Franz Nopcsa von Felső-Szilvás

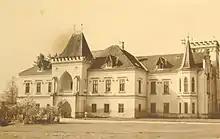
The Nopcsa family home

Nopcsa was born in 1877 in Déva, Transylvania, Kingdom of Hungary (today Deva, Romania), to the Hungarian Nopcsa aristocratic family. He was the son of (1848-1918), a member of the Hungarian Parliament and his wife, Matylda Henrietta Żeleński z Żelanki (1852-1938). In 1895 Nopcsa's younger sister Ilona discovered dinosaur bones at the family estate at Szacsal (today part of Sânpetru, Sântămăria-Orlea, Romania). He shared the bones with Professor Eduard Suess, who encouraged him to study them. Following the professor's advice, he started studying geology at the University of Vienna in 1897, where he quickly advanced in his studies. He gave his first academic lecture in 1899 at the age of twenty-two. He acquired a PhD in geology in 1903 from the university; his doctorate focused on geologically mapping the area surrounding the family estate.